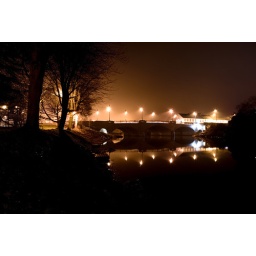
day24 Portadown bridge at night over the river bann